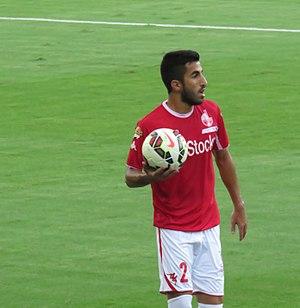
Ben Bitton, est un footballeur international israélien, né le 3 janvier 1991 à Bat Yam en Israël. Il évolue au poste d'arrière droit avec l'Hapoël Beer-Sheva.